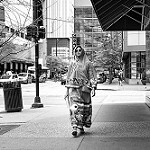
Scene: Outdoor